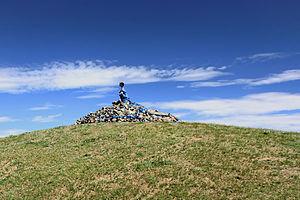
Un ovoo, dans l'aïmag d'Övörhangay (Mongolie).
La Mongolie est un pays d'Asie, situé entre la Russie au nord et la Chine au sud. Sa capitale est Oulan-Bator, qui est aussi la plus grande ville du pays, la langue officielle est le mongol et la monnaie le tugrik.
Un ovoo, signifiant « talus de pierre », parfois orthographié obo, est un cairn utilisé au sein de la culture chamanique mongole, notamment pour les sacrifices d'animaux aux déités des montagnes.